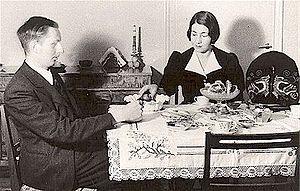
Elina Vaara est une poétesse finlandaise, dont la carrière a été longue et diverse.